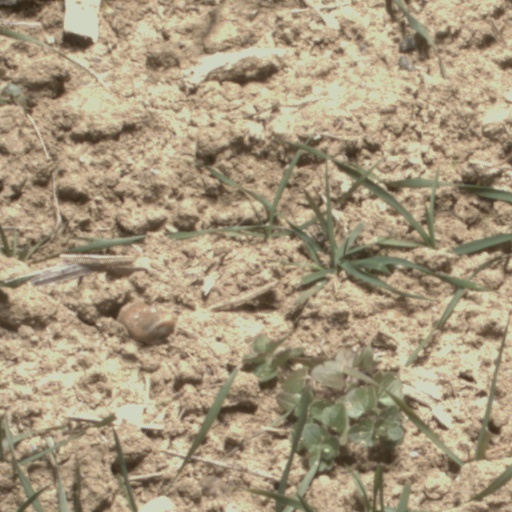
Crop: wheat